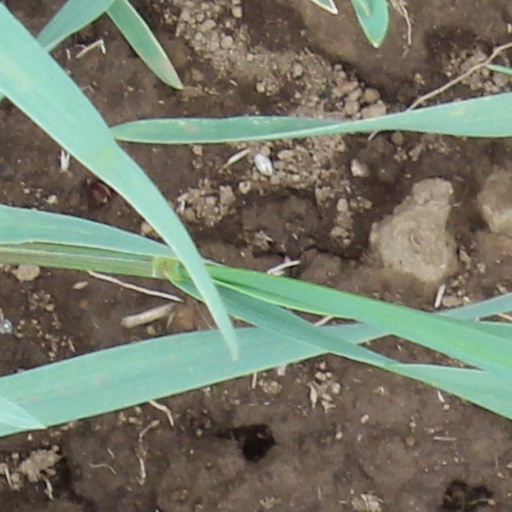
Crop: wheat